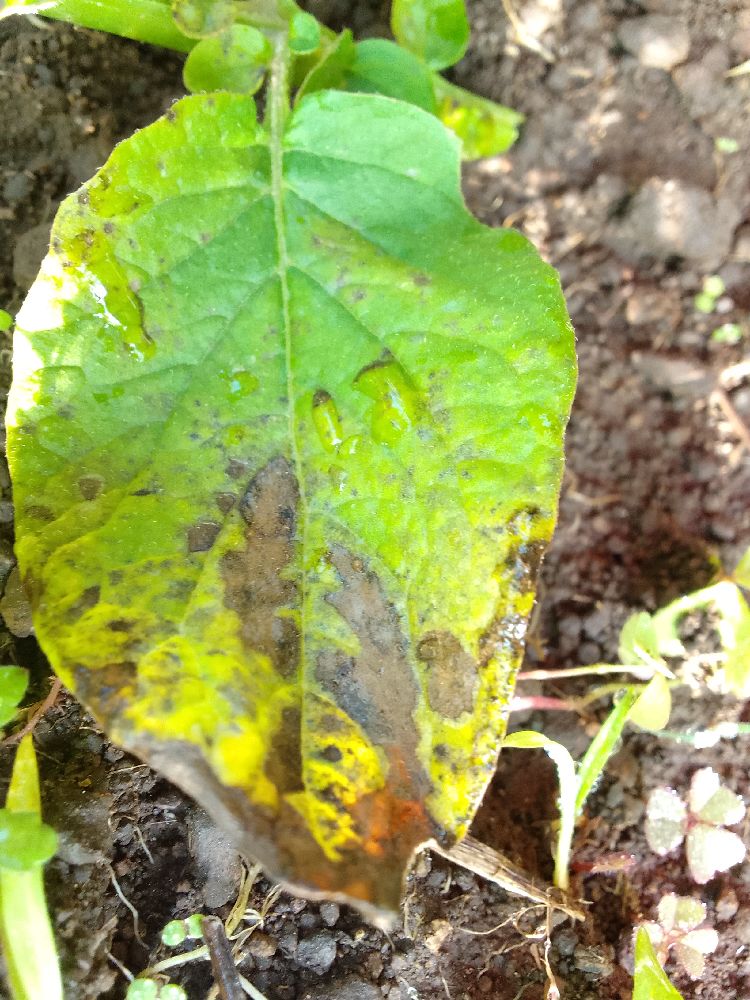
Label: Early blight